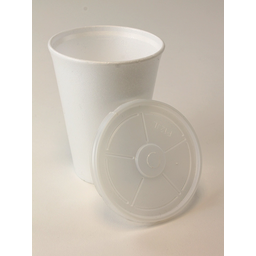
Label: paper